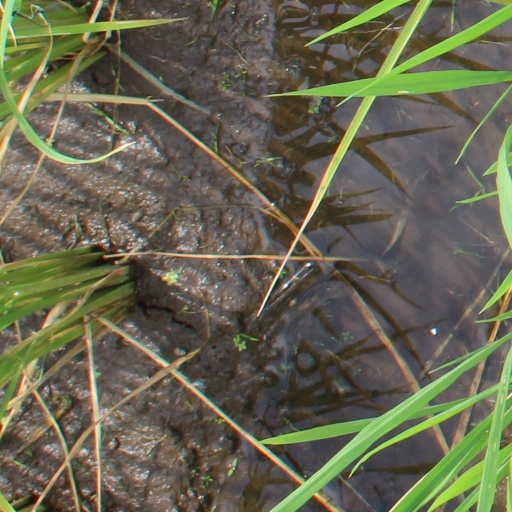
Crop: rice